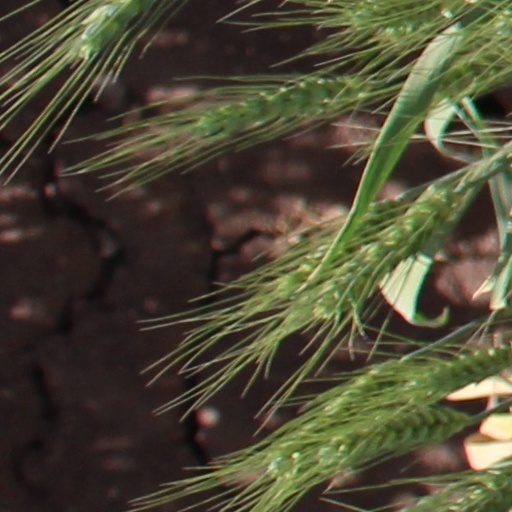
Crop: wheat